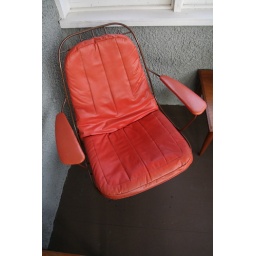
Found these two vintage Homecrest patio chairs in orange vinyl on Craigslist - they swivel and rock!